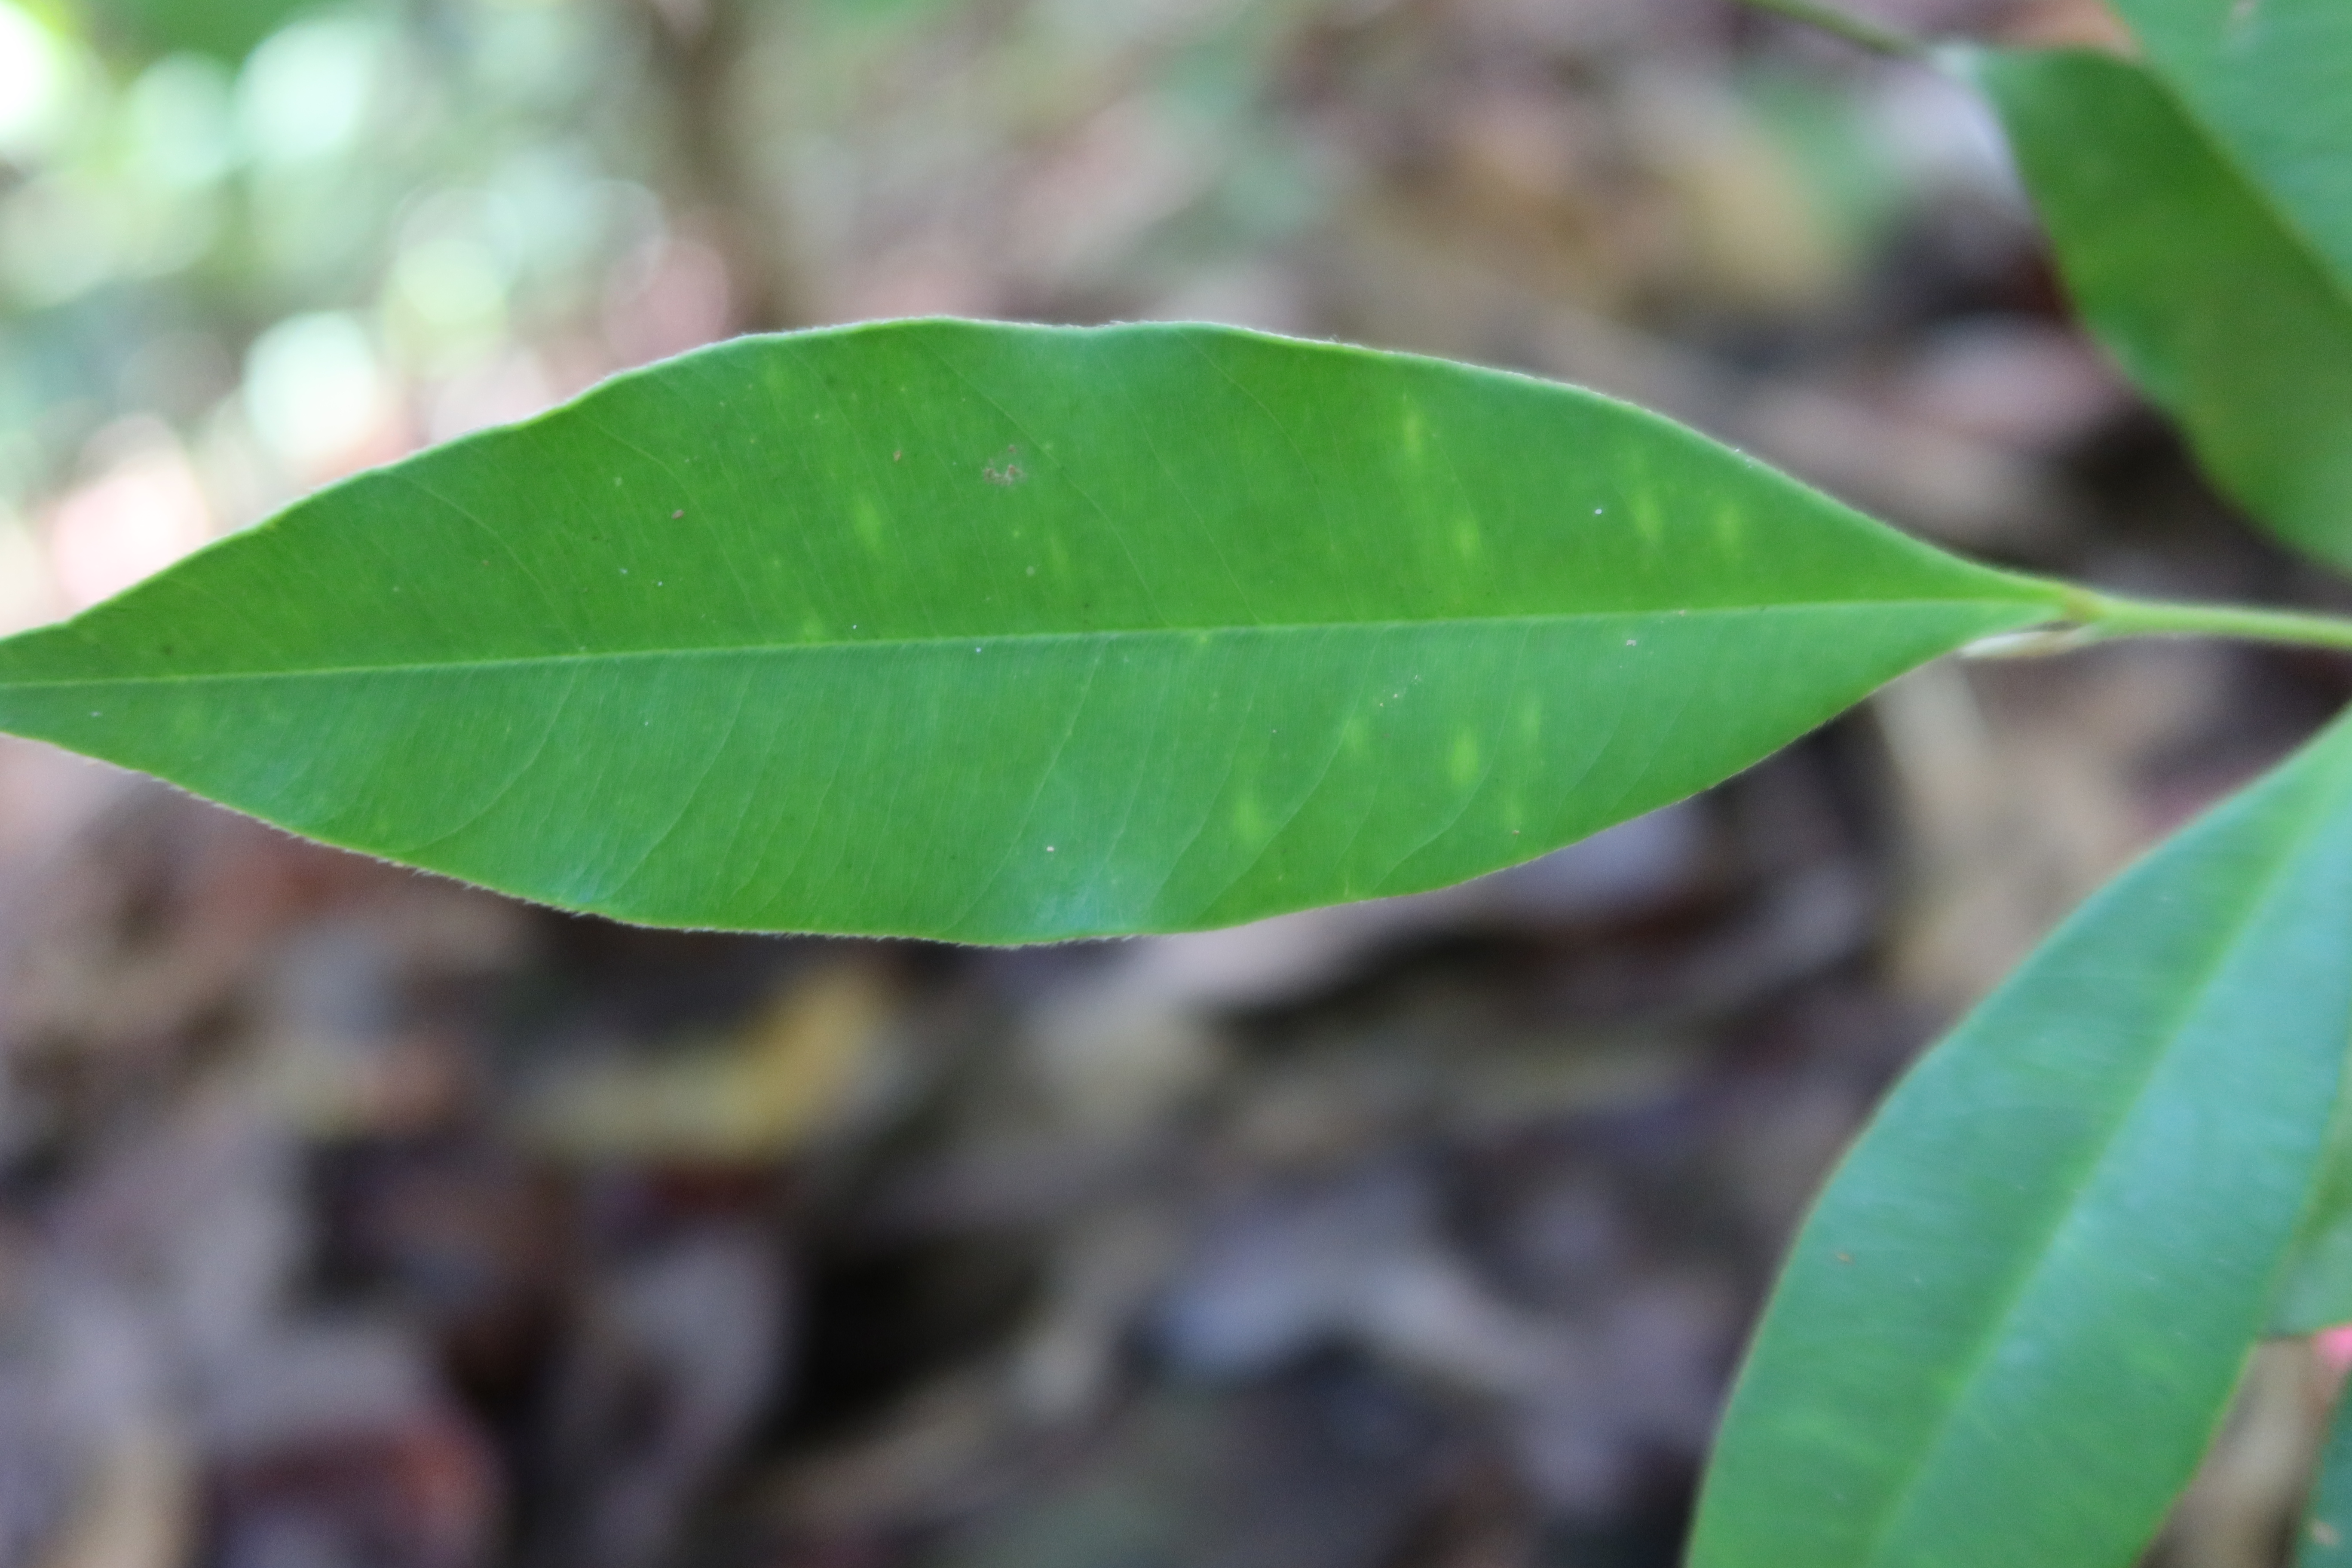
Label: Brown spots